Digby Blight

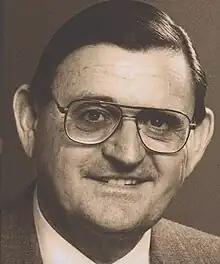
Digby Blight as Director General

Digby Graham Blight OA FIPAA (born 19 September 1931) is an Australian retired Director General of the Western Australian Department of Premier and Cabinet, Co-ordinator of the Group Migration Scheme and current benefactor to charities and community programs, most notably the JDRF, (Juvenile Diabetes Research Foundation).